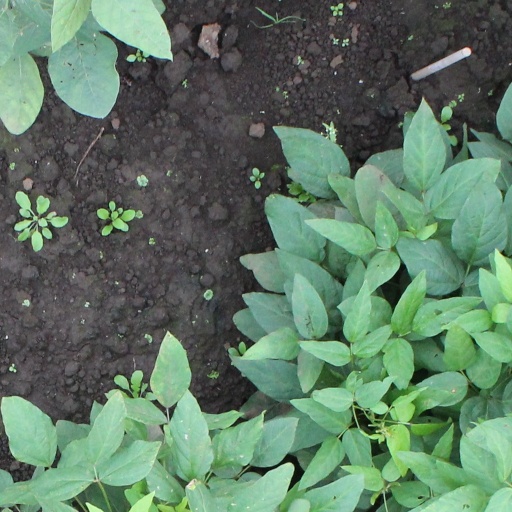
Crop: soybean